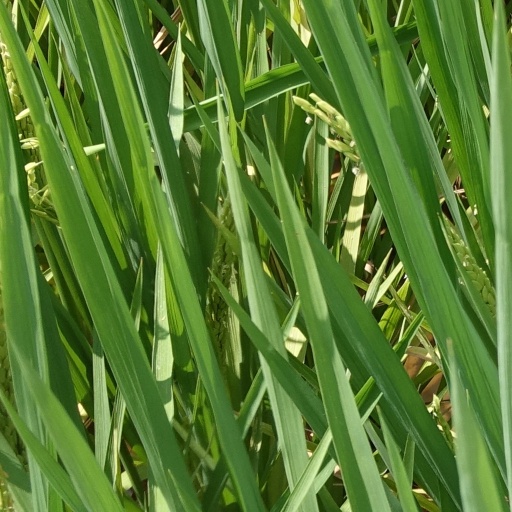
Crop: rice